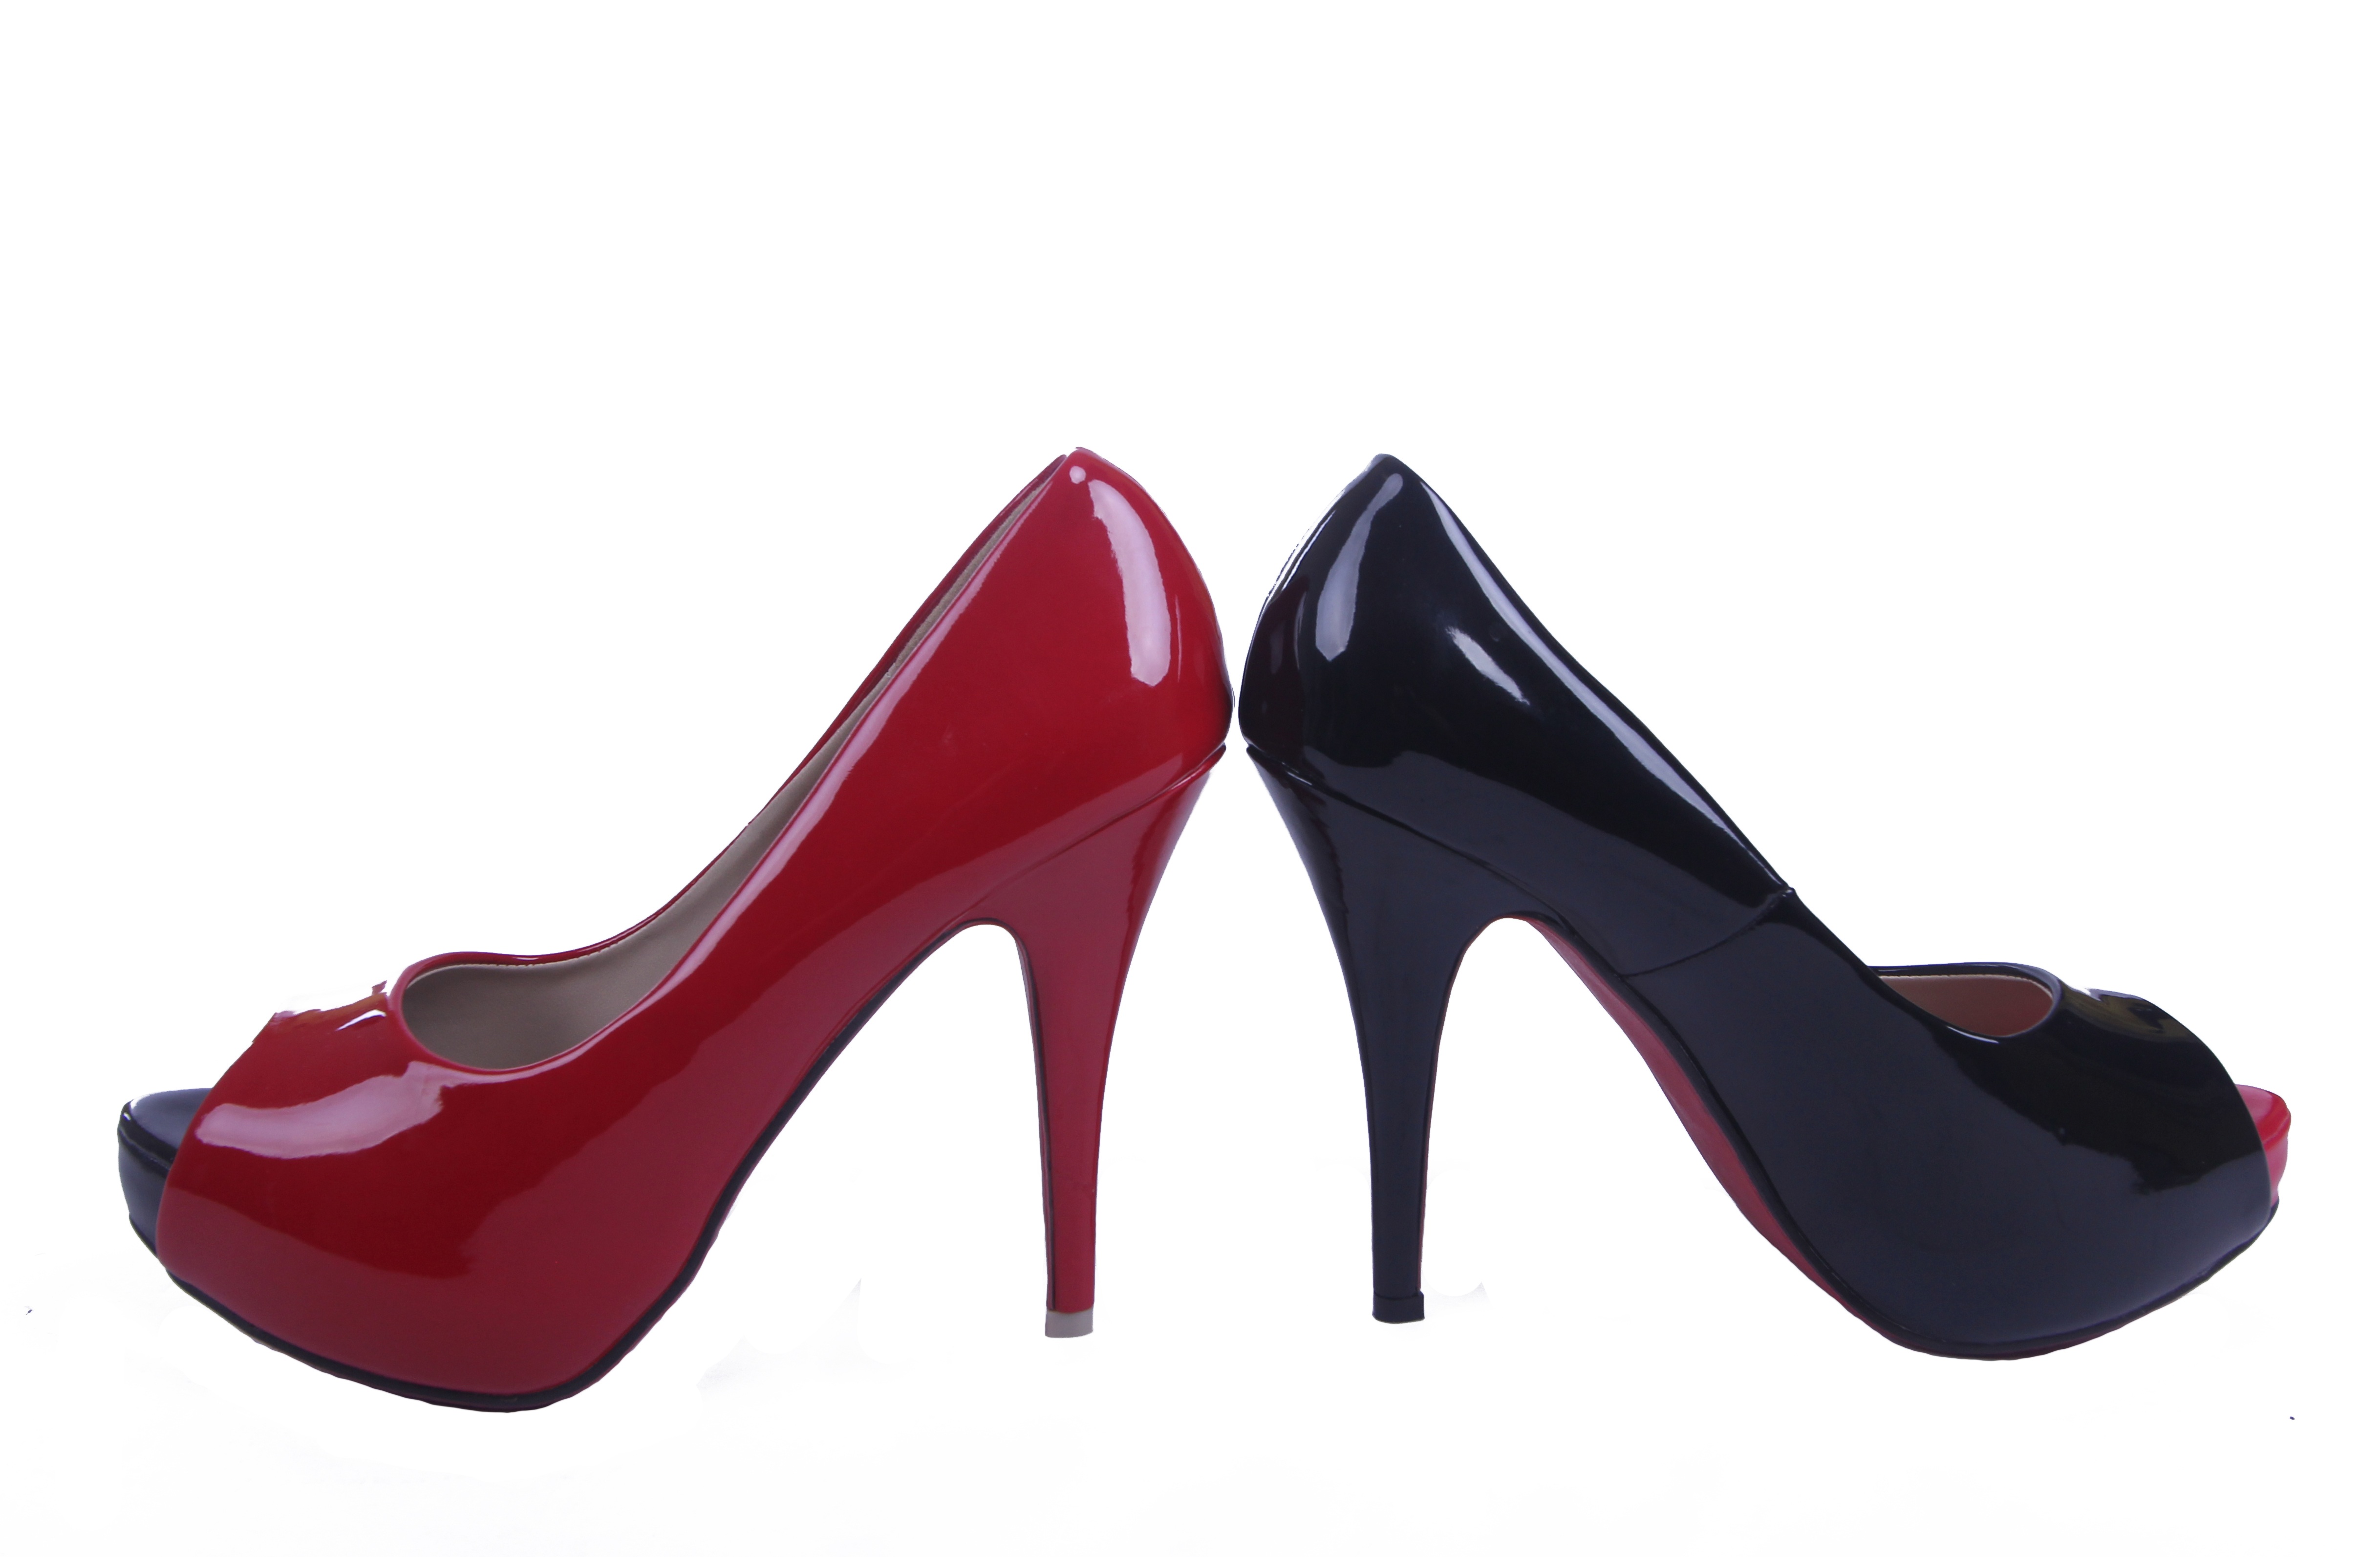
shoes, pumps, red, high heeled shoe, black, high heels, women's shoes, paragraphs, clothing, stilettos, paragraph, high heeled shoes, hochhackig